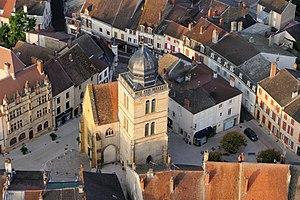
Paray-le-Monial,la tour Saint-Nicolas
Le Pays Charolais-Brionnais est une structure de développement regroupant des collectivités locales françaises situé dans les régions Auvergne et Bourgogne.
Paray-le-Monial est une commune française située dans le département de Saône-et-Loire en région Bourgogne-Franche-Comté.